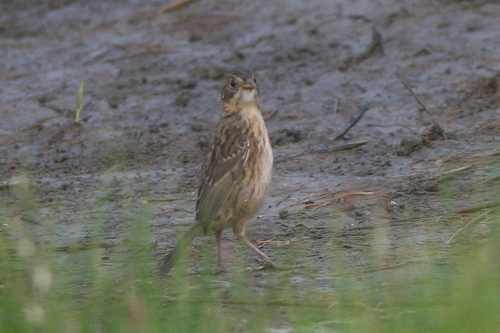
the bird has a brown body with a light brown breast feathers and has tall tarsals.
bird has brown body feathers, brown breast feather, and slight curve beak
this colorful bird has a brown belly and breast, brown wings, grey tarsus and feet, and the bill is short and pointed.
this bird is brown in color with a brown beak, and brown eye rings.
this upright bird is shades of brown throughout, and it features beady, black eyes and a slightly curved beak.
this light brown bird has streaks of slightly darker brown down its body and a light gray throat.
this bird is brown in color, with a brown beak.
a medium sized bird with large feet, mottled brown plumage with a long tail.
this bird has wings that are brown and has a white belly
this bird has a tan belly and sandy brown wings with tan wingbars.
Species: Nelson Sharp Tailed Sparrow